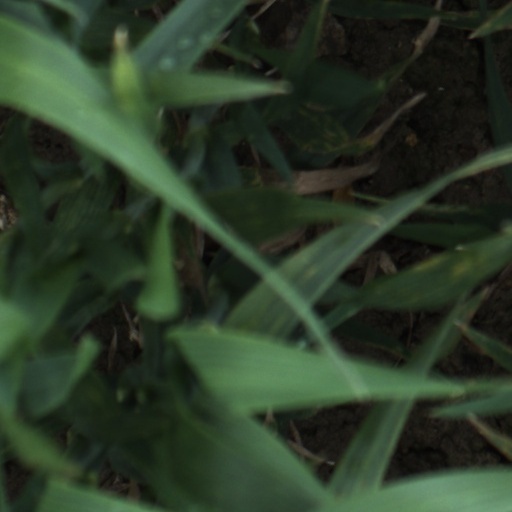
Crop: wheat